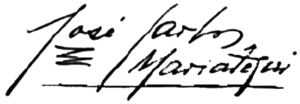
José Carlos Mariátegui était un écrivain, philosophe, journaliste et un militant politique péruvien dont la pensée a marqué durablement les générations postérieures dans tout le continent sud-américain.